California State Route 84

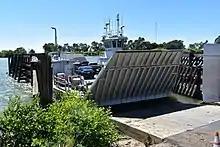
Ryer Island ferry

The second section of SR 84 starts in Rio Vista at SR 12. It then follows the Ryer Island Ferry, which carries the route across the Cache Slough. When it leaves the ferry, it intersects SR 220. It continues northward and meets the end of state maintenance at the West Sacramento city limit, about six miles east of an intersection with CR E19. It then enters the city of West Sacramento in Yolo County. It then interchanges with I-80 Business, also signed as US 50. As it continues northward, it ends at I-80. From north of West Sacramento, SR 84 has been relinquished and was given to the city of West Sacramento in 2003.